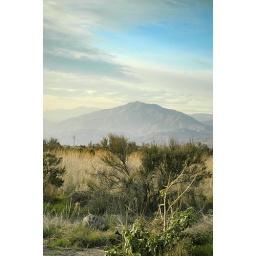
Taken from the window of a car while stuck in traffic, after a full day snowboarding.